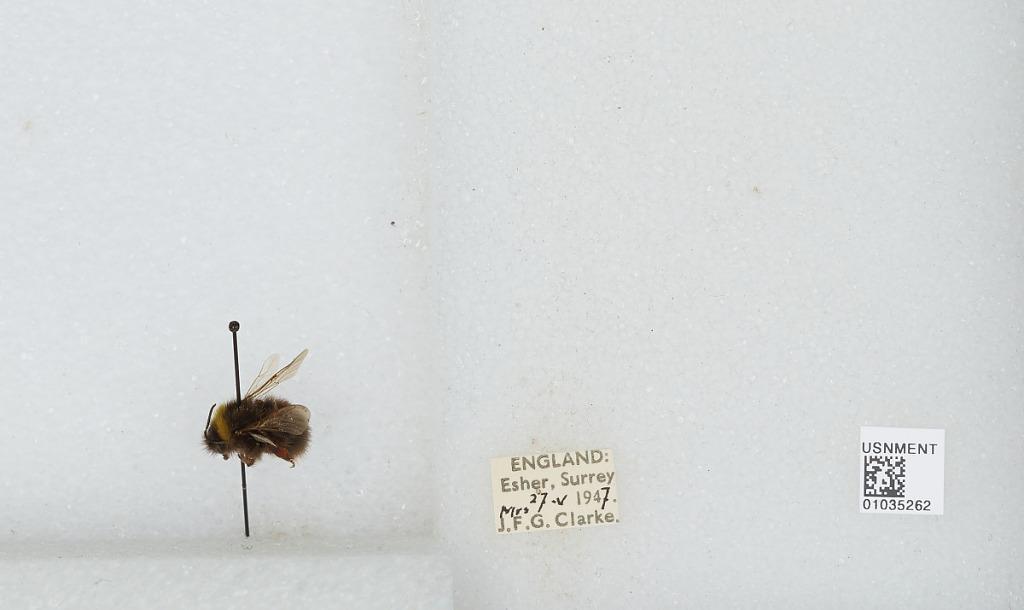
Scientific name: Bombus (Pyrobombus) pratorum (Linnaeus)
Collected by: J. Clarke
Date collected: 1947-5-27
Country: United Kingdom
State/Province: England
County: Surrey
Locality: Esher
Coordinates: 51.3691, -0.365